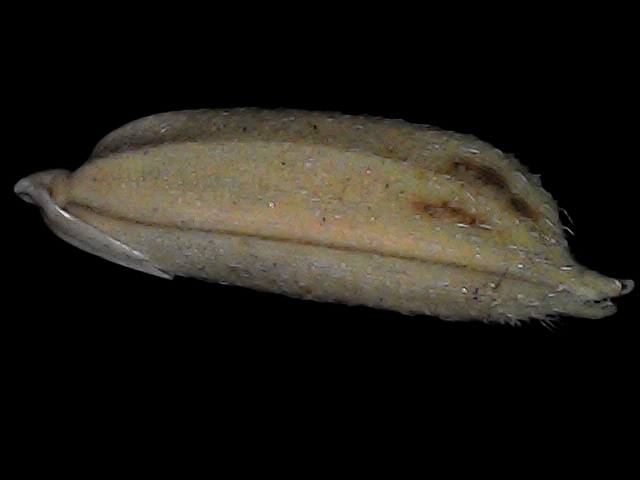
Rice variety: Bd79